Coultershaw Wharf and Beam Pump

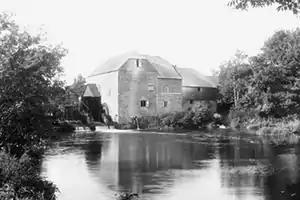
Coultershaw Mill, 1906

There were two corn mills and a malt mill recorded on the site in 1534. The corn mill was modernised in 1910, with the wheel being replaced by a water turbine and the grindstones being replaced by steel rollers. An engine house was built in 1919 to provide supplementary power for when there was little water in the river, and a second turbine was added in 1922. The mill was destroyed by fire in 1923, and an unattractive steel-framed concrete building replaced it.